United New Jersey Railroad and Canal Company

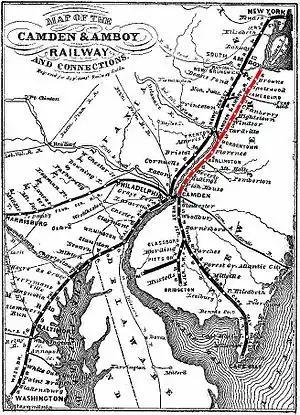
A map of the Camden & Amboy Railway and associated lines, showing the old alignment that operated north from Trenton until May 29, 1865

Closely tied to the early NJRR was the Paterson and Hudson River Railroad (P&HR), later the main line of the Erie Railroad. The P&HR agreed in June 1833 to build to the west side of the New Jersey Palisades at Marion Junction, where it would use the NJRR's Bergen Hill Cut the rest of the way to the Hudson River. The P&HR opened November 29, 1833, prior to the opening of any part of the NJRR, in the meantime using a stagecoach along the Newark Turnpike to reach the river. A trackage rights agreement was made October 10, 1834, and P&HR operation to Jersey City began October 20. The Long Dock Tunnel opened April 15, 1861, giving the P&HR (by then part of the Erie) its own route to the Hudson River.